Konstanz

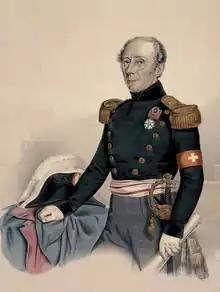
Guillaume Henri Dufour

On 22 October 1940, 110 of the last Jewish residents were deported to Gurs internment camp in France. Most of those who were still alive in August 1942 were murdered in either Sobibór or Auschwitz.